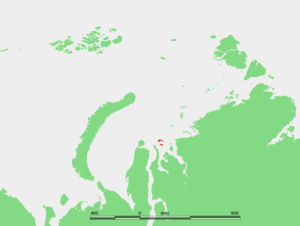
L'île Neupokoev est une île située dans la mer de Kara, dans le district autonome de Iamalo-Nénétsie, au nord de la Russie.